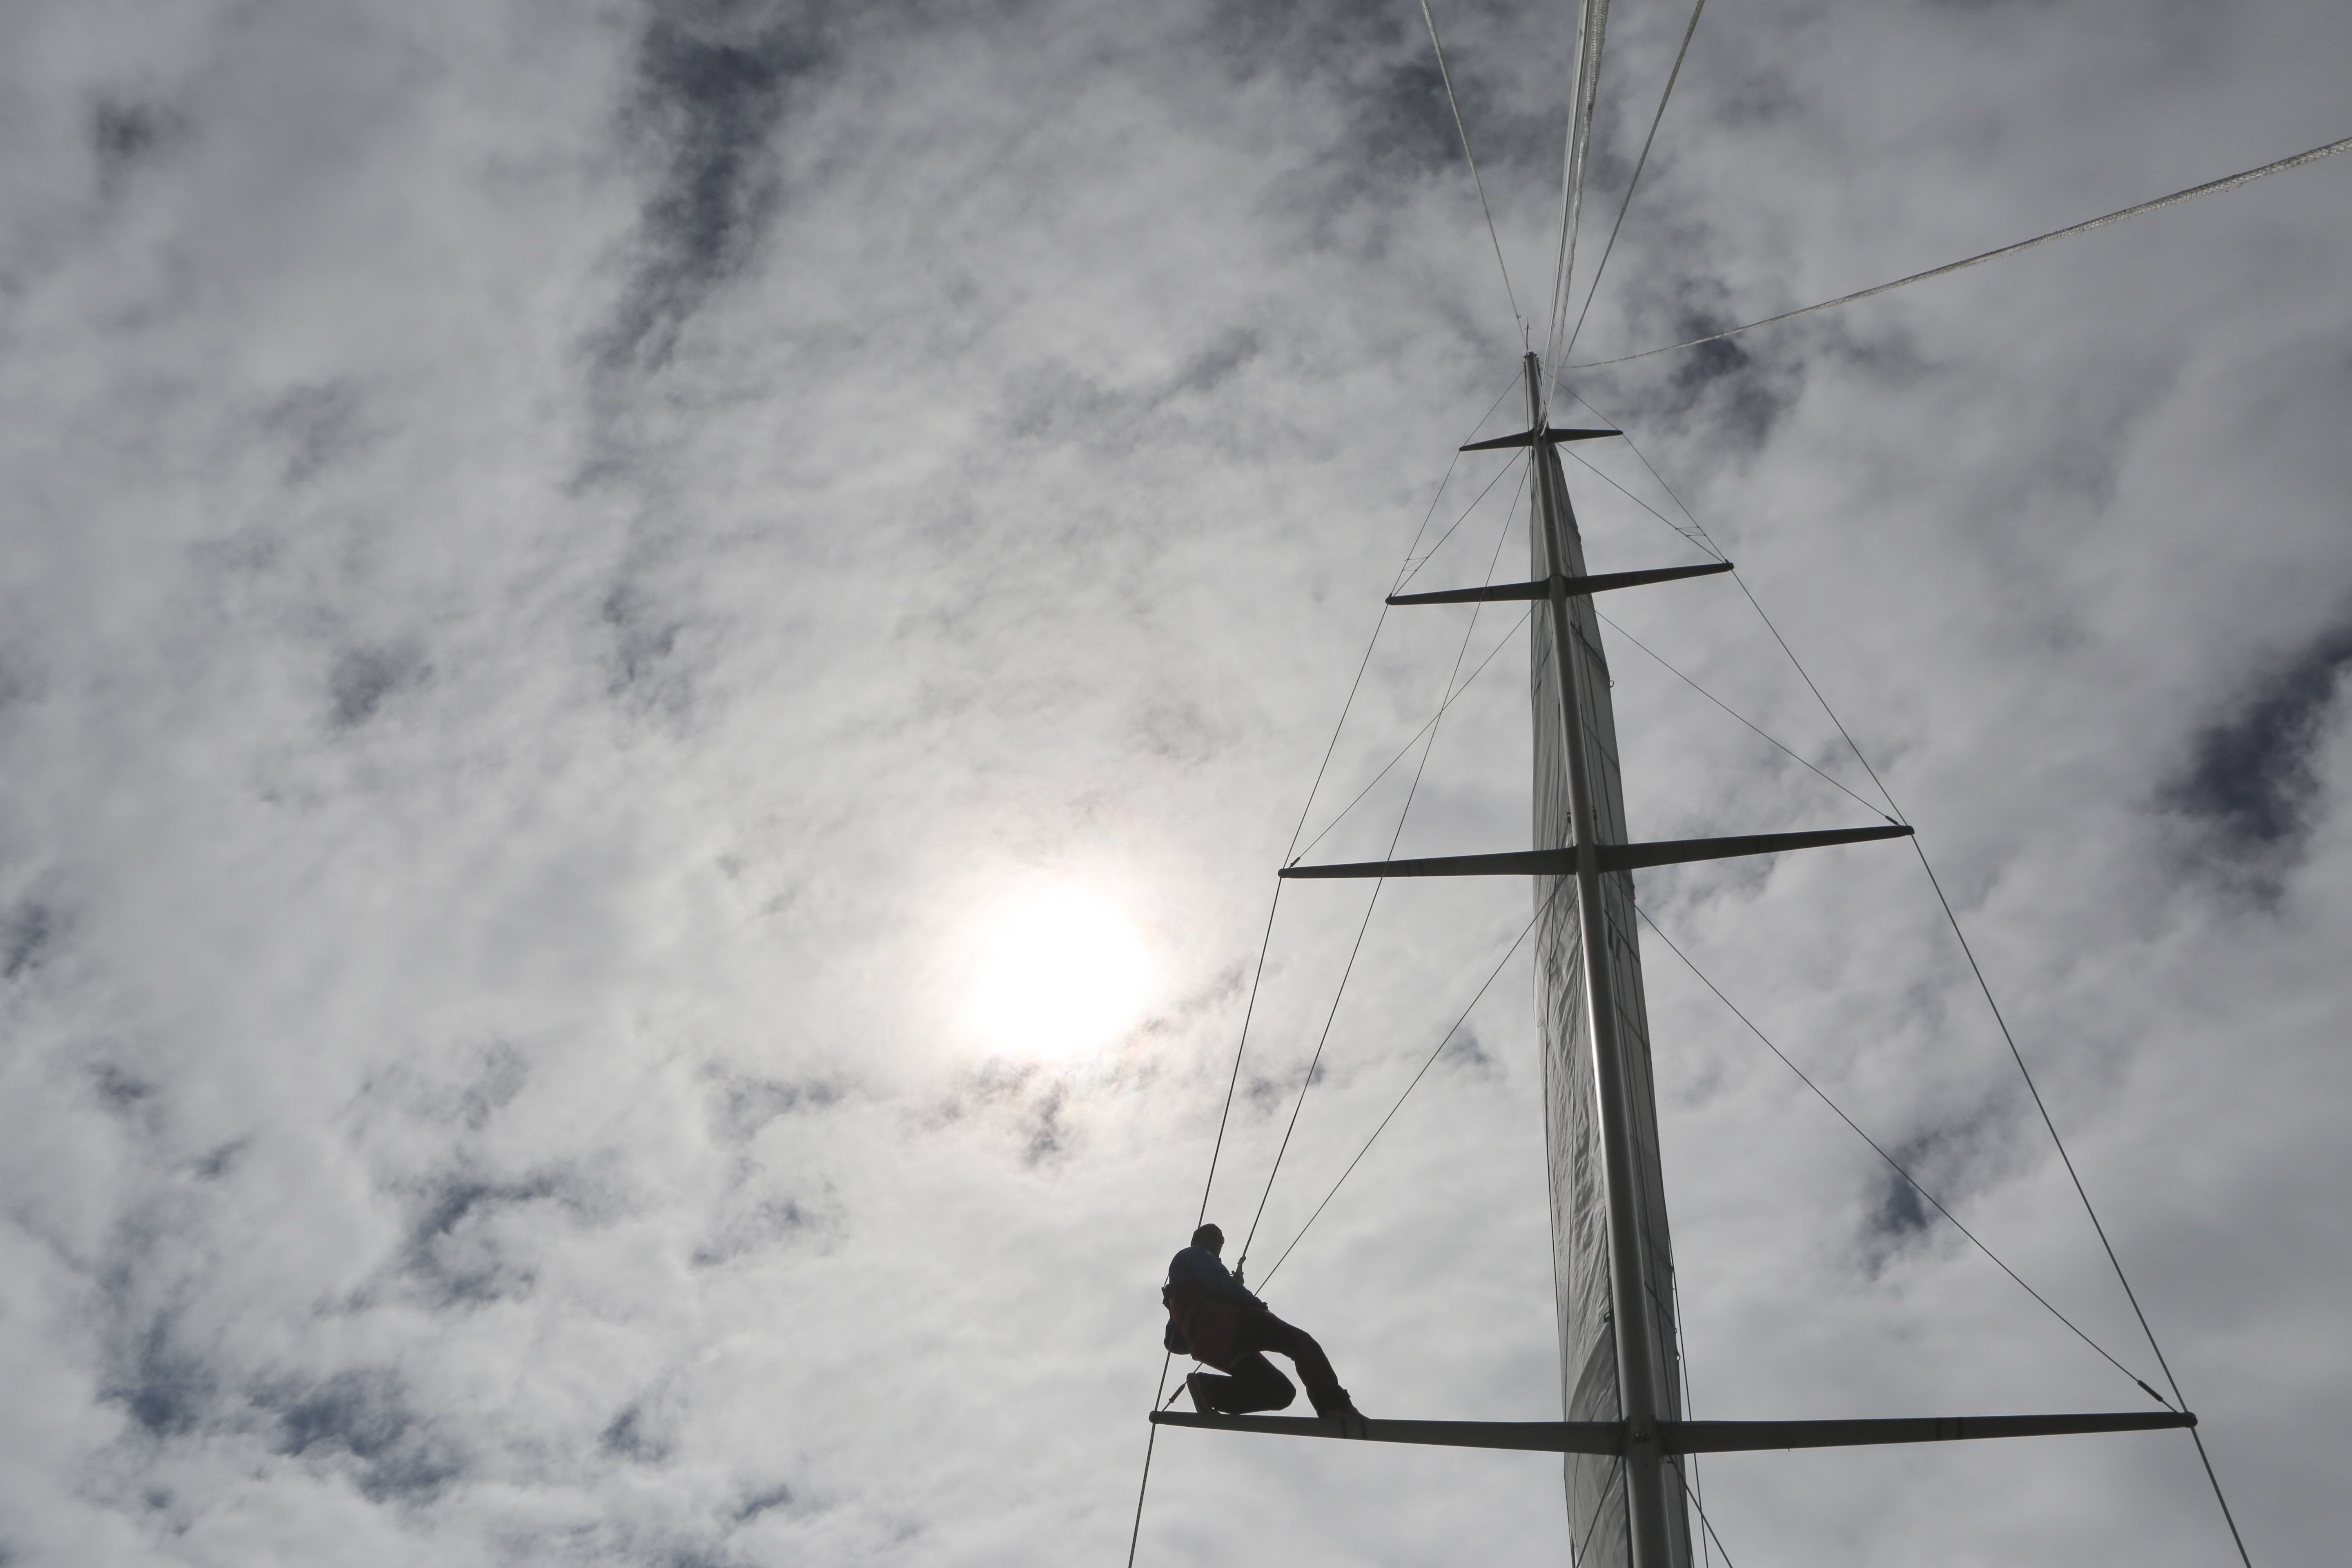
people, sky, sun, cloudy, adventure, wind, ship, vehicle, tower, mast, sailing, sailboat, outdoors, clouds, sail, watercraft, sailing ship